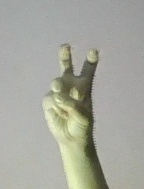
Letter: toot